William Bateman-Hanbury, 1st Baron Bateman

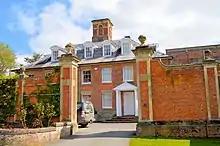
Shobdon Court service block

At birth his name was William Hanbury, although he was a distant descendant of Sir James Bateman who had been Lord Mayor of London and was his 2nd great-grandfather. Hanbury studied at Eton College and then Christ Church, Oxford graduating from the later in 1798. In 1802 he inherited Shobdon Court, near Leominster, Herefordshire from John Bateman, 2nd Viscount Bateman.